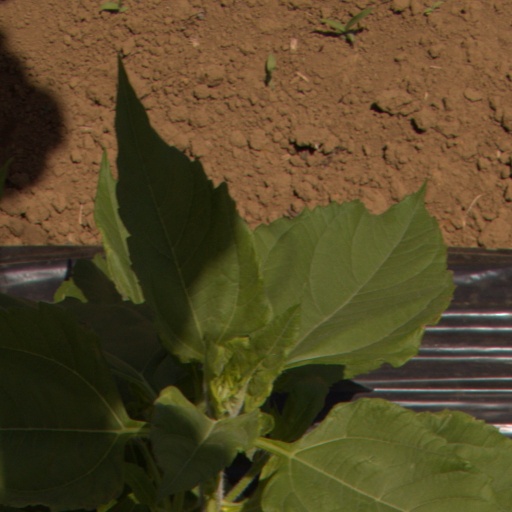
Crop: Jerusalem artichoke